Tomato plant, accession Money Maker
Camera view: tilt-top (135 deg); turntable rotation: 300 degrees
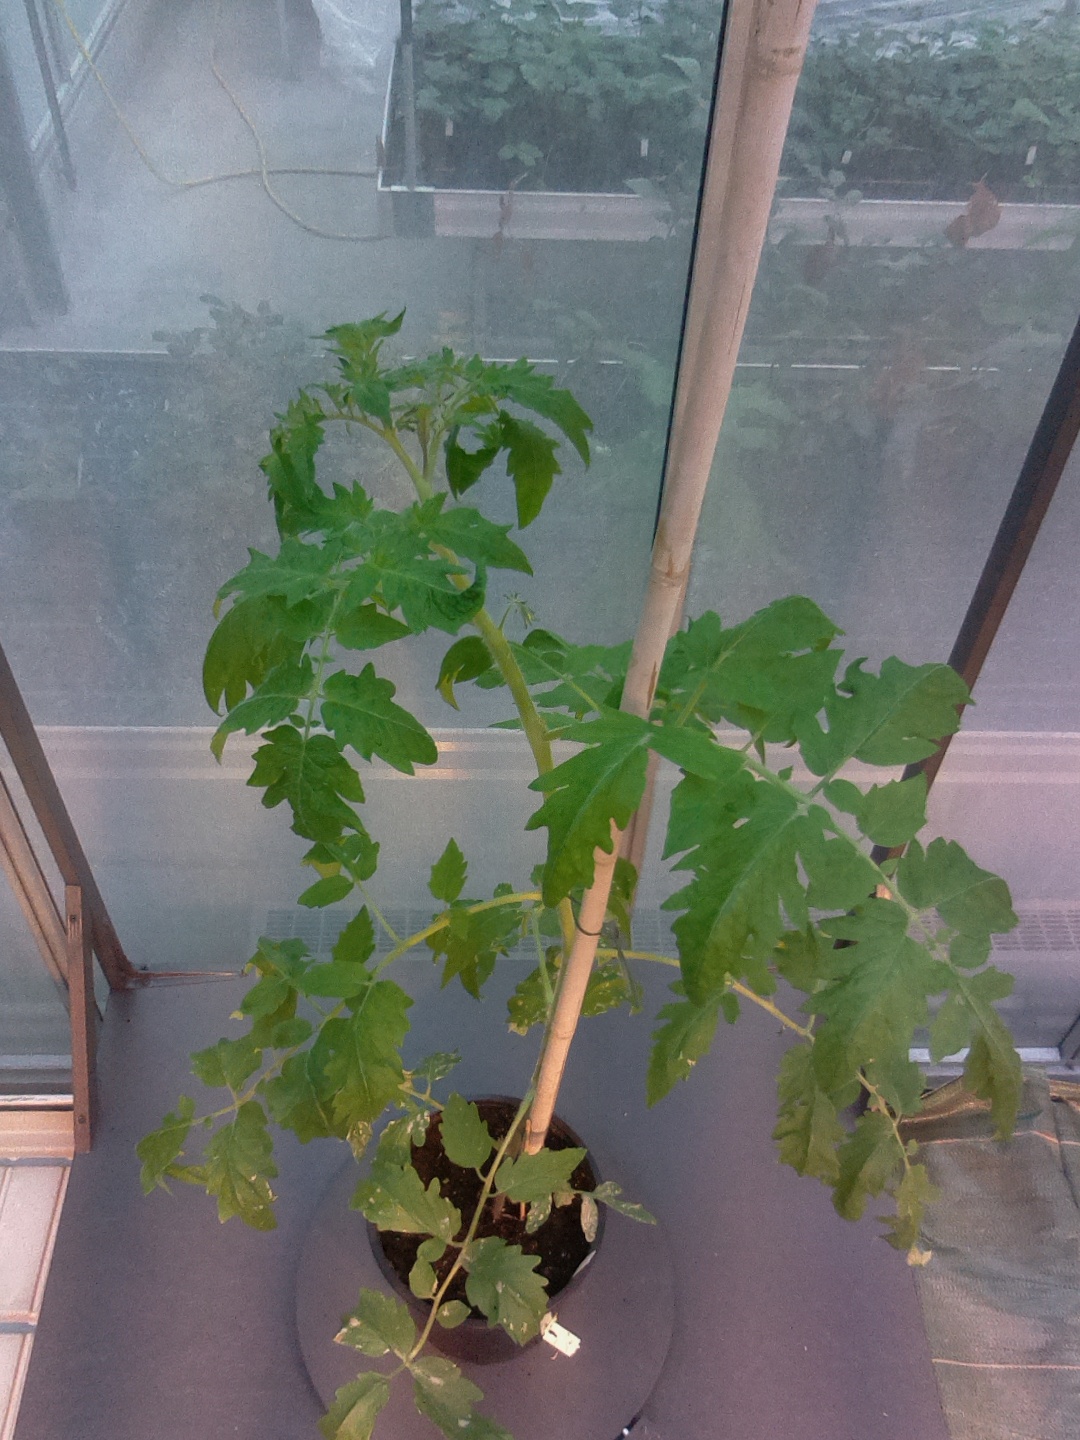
BBCH growth stage 53: 3 inflorescences visible